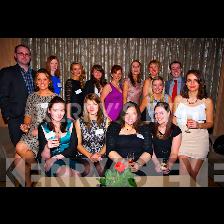
Label: Human